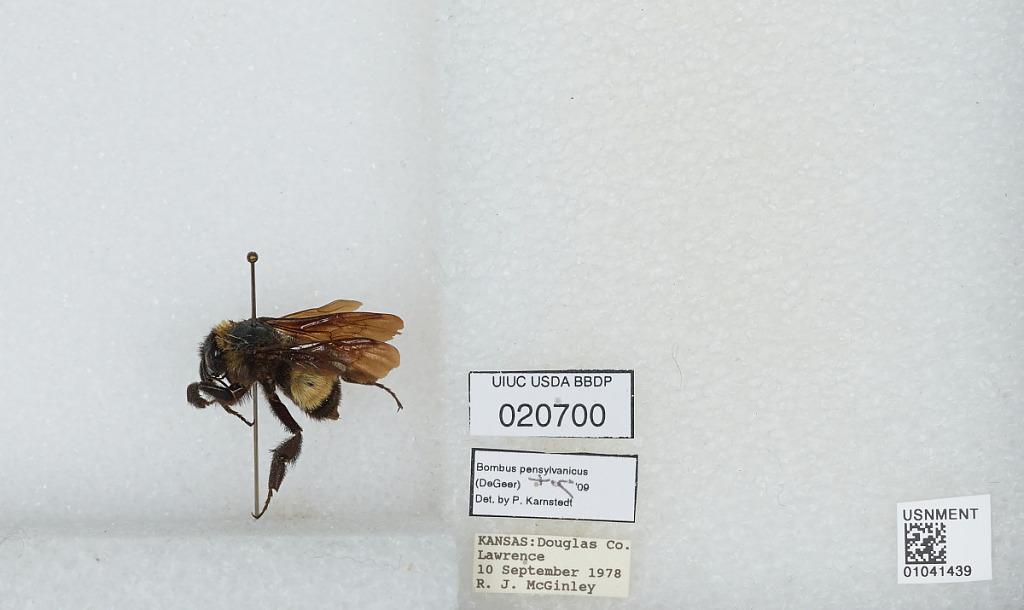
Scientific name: Bombus sp.
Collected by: R. McGinley
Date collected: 1978-9-10
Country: United States
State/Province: Kansas
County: Douglas
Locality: Lawrence
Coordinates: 38.9717, -95.2353
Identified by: Karnstedt, P.